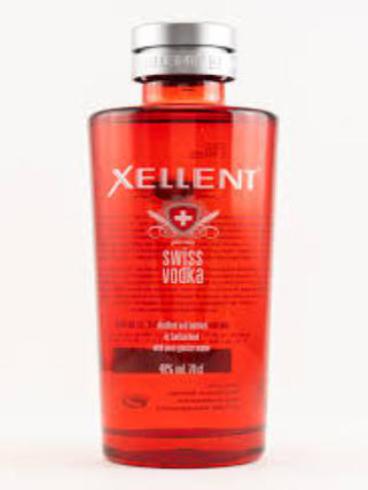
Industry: Necessities